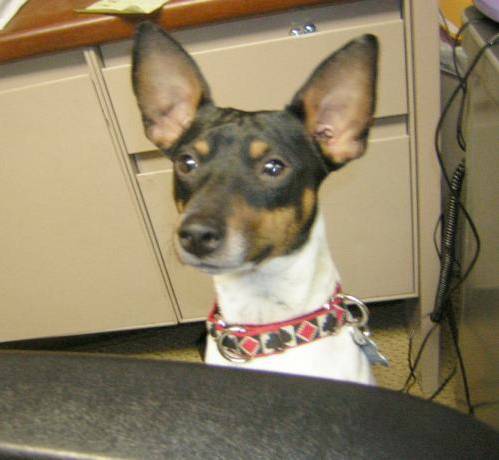
Label: dog